Saare County

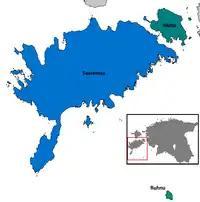
Municipalities in Saare County – Saaremaa, Muhu and Ruhnu

The largest islands of the county are Saaremaa, Muhu, Ruhnu, Abruka and Vilsandi. Arable land is and it has a mild maritime climate. The mean annual air temperature is and the mean annual precipitation is .